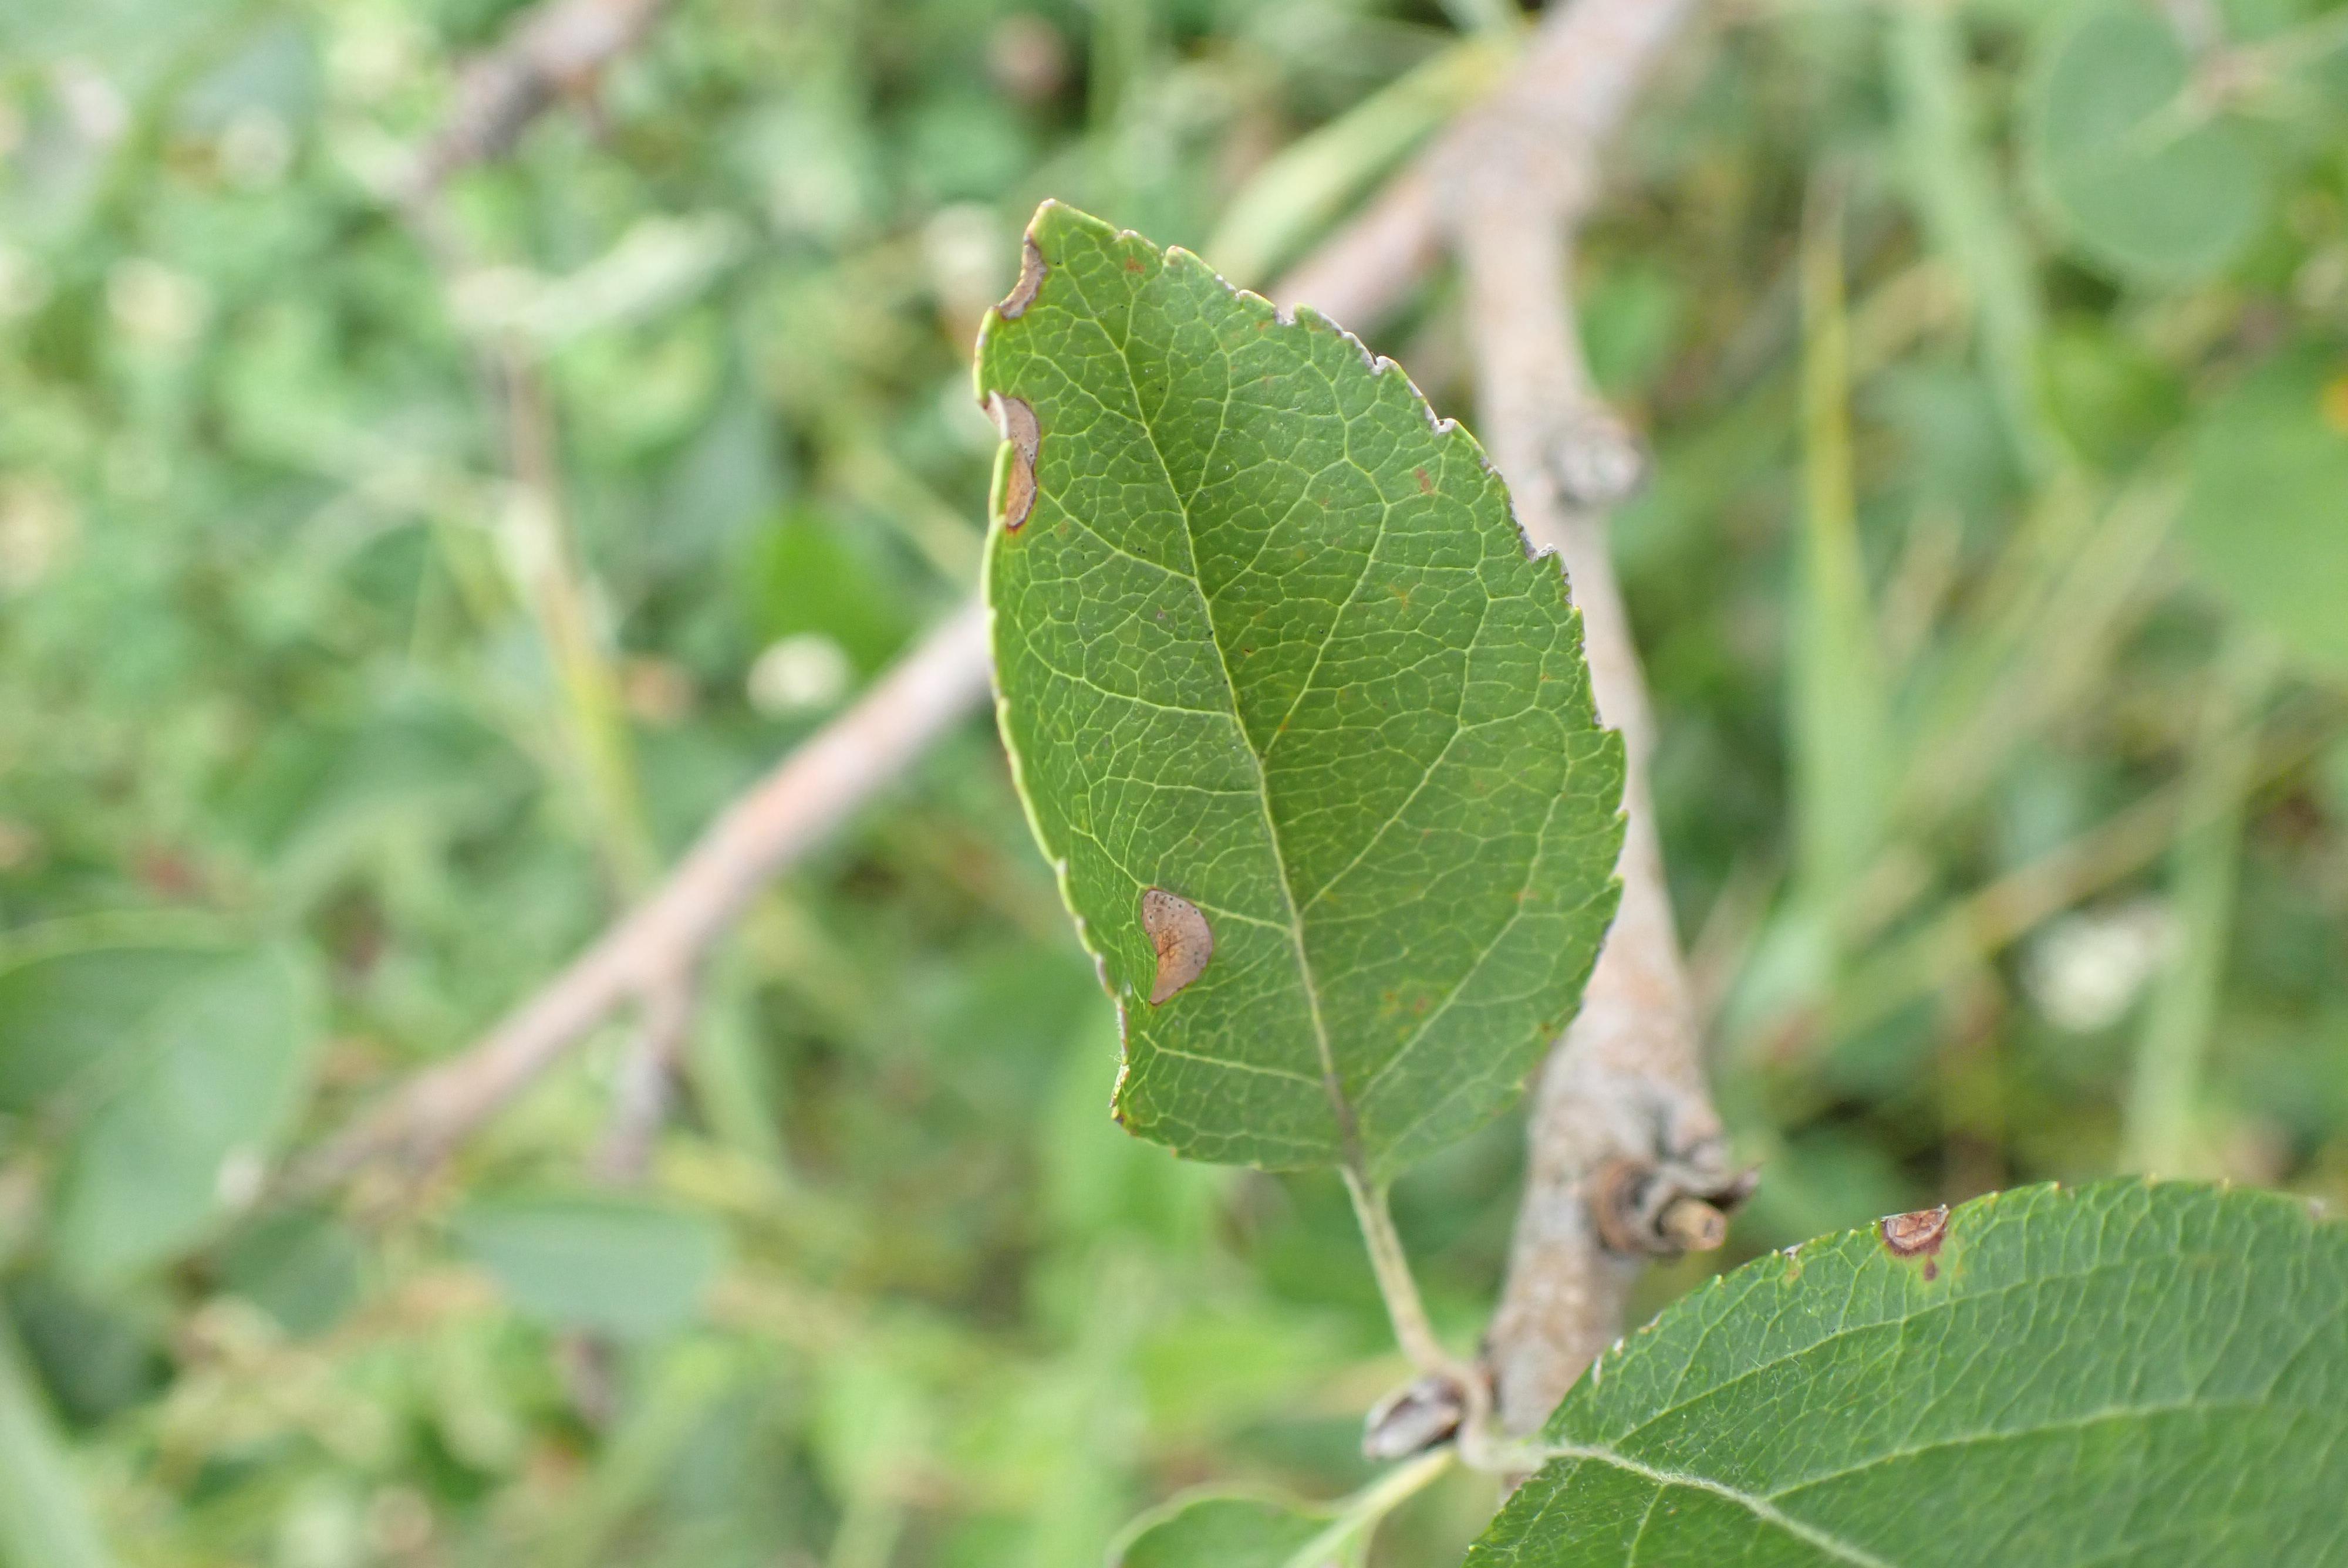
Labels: frog_eye_leaf_spot